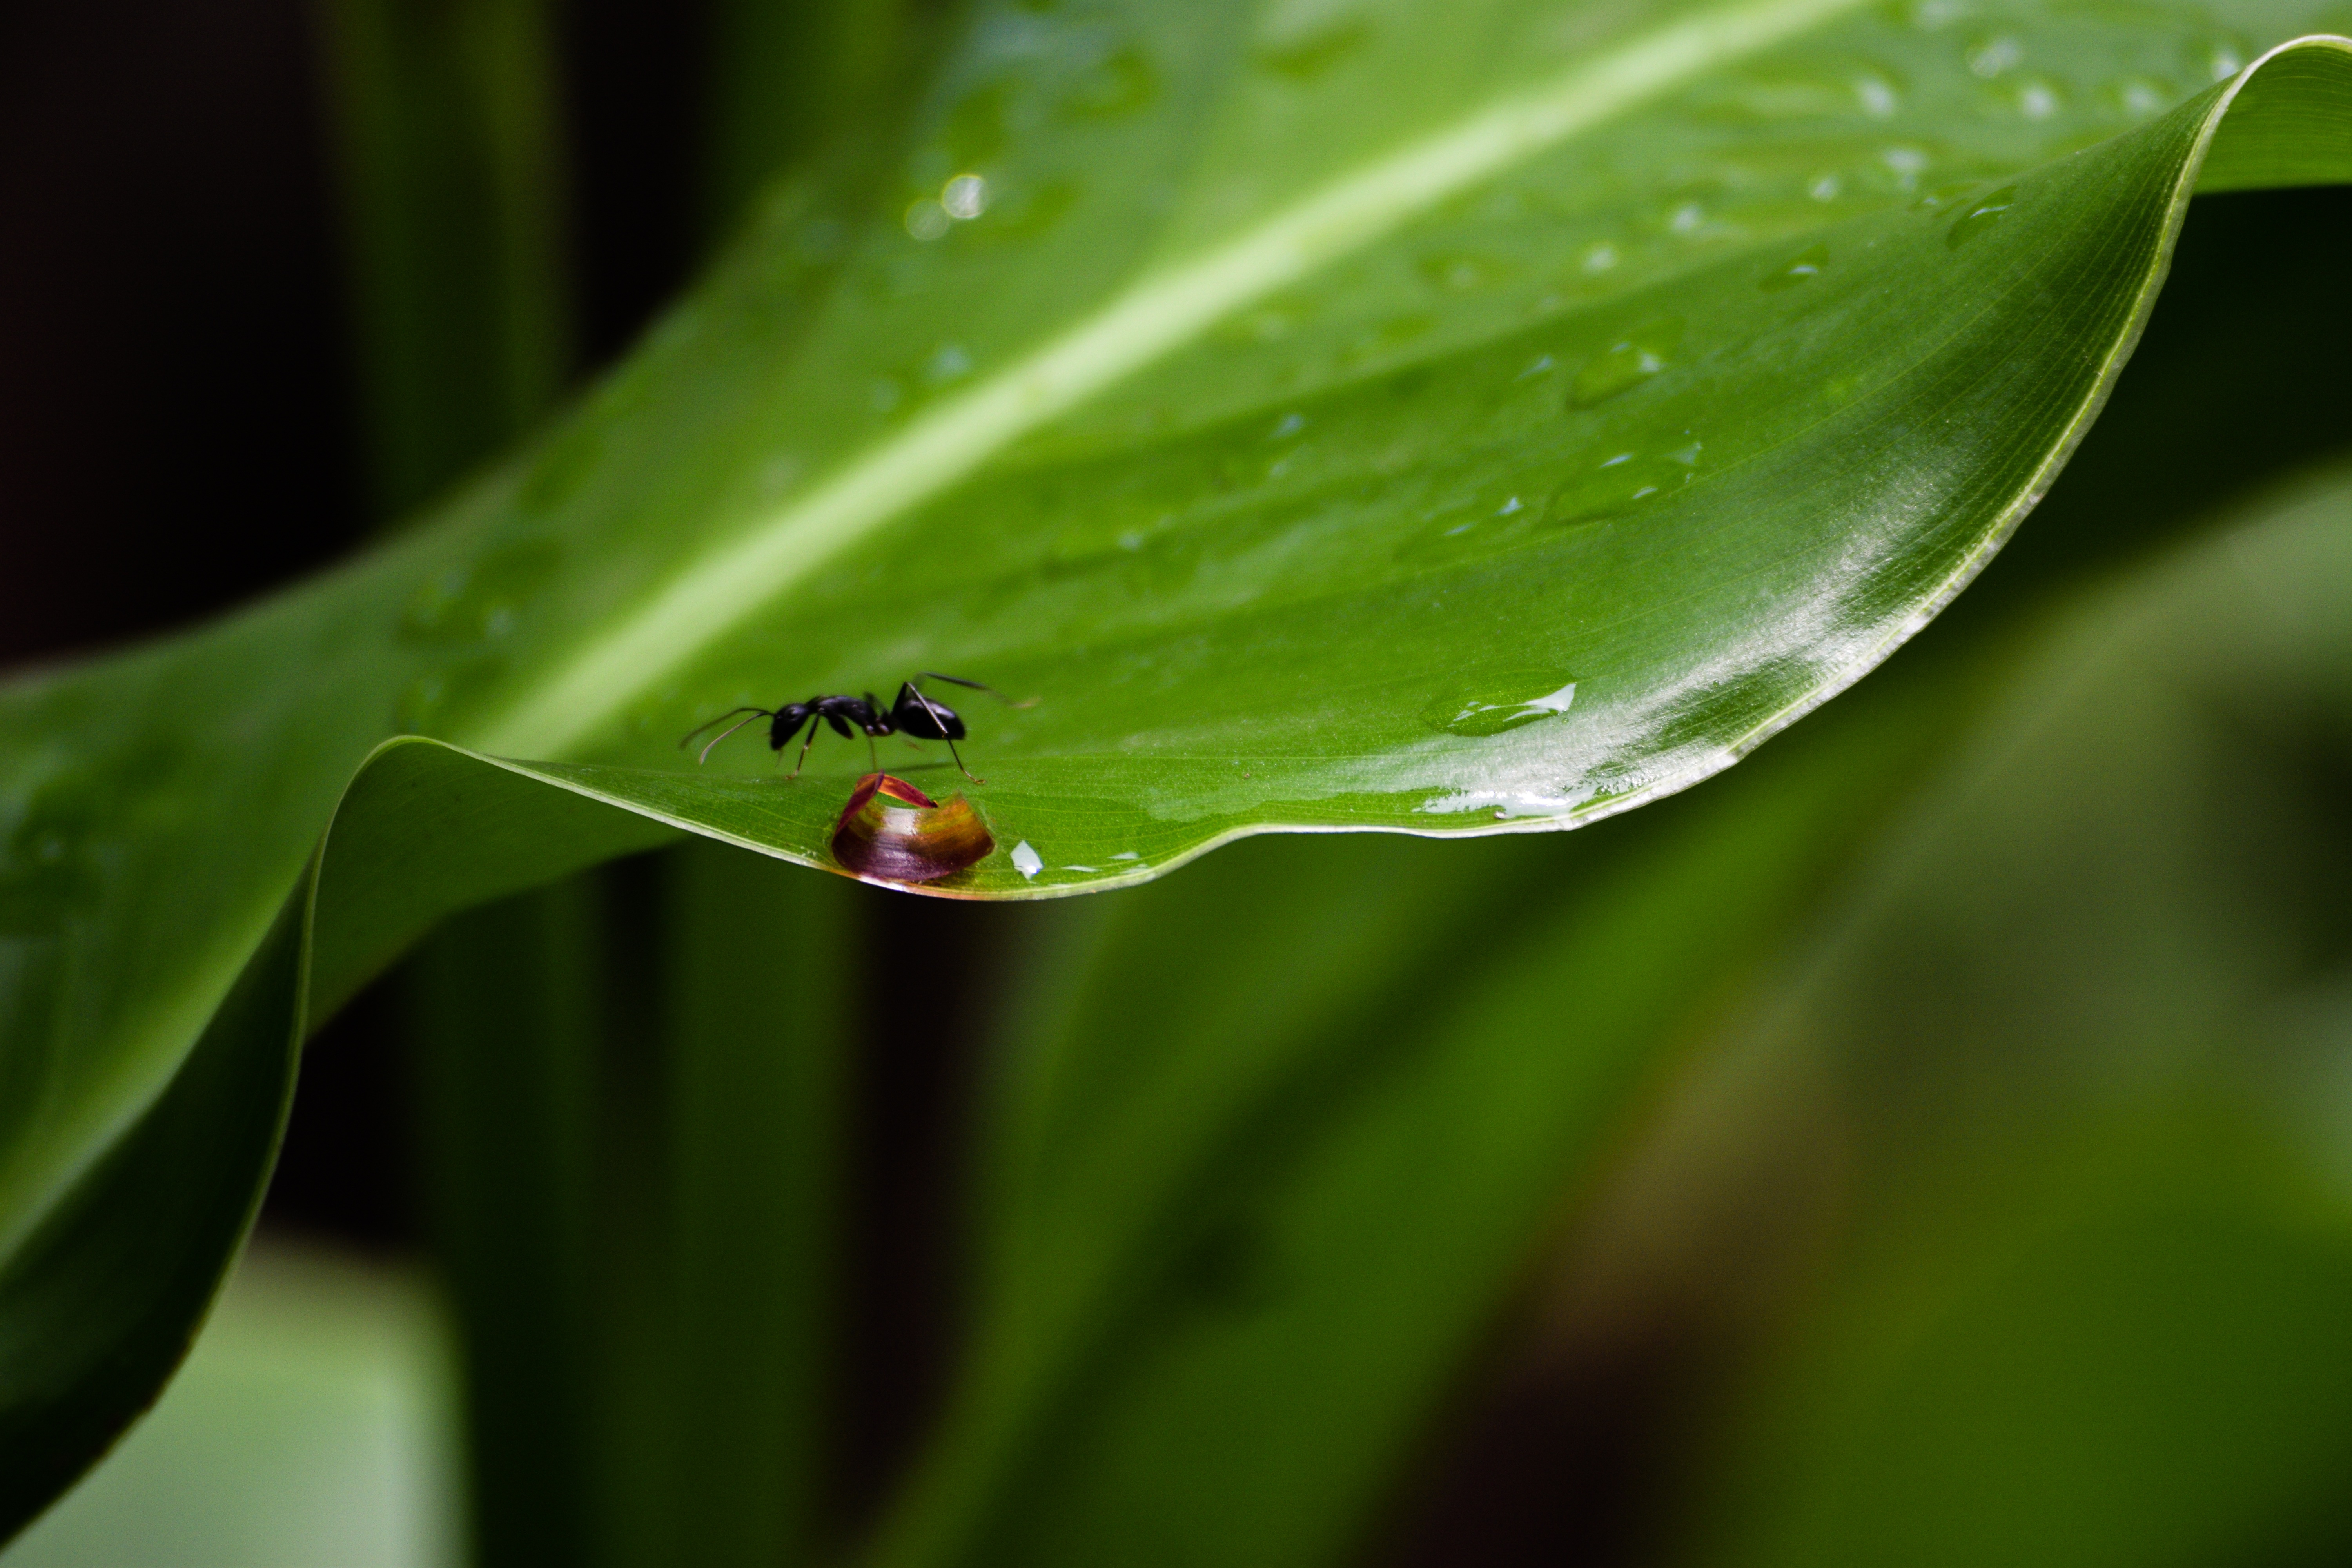
water, nature, grass, dew, plant, photography, leaf, flower, petal, green, insect, botany, flora, fauna, invertebrate, close up, moisture, macro photography, plant stem